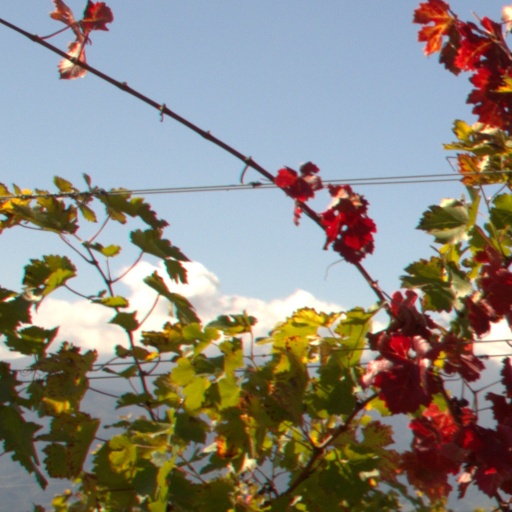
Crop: grape